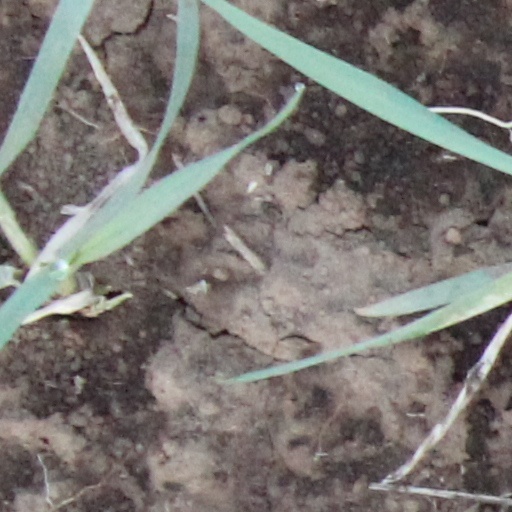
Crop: wheat